Legacy of the 2012 Summer Olympics

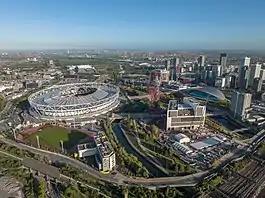
The Queen Elizabeth Olympic Park is now a widely used popular sporting complex and public park, a legacy of the games.

Since the London 2012 Paralympic Games finished on 9 September 2012 the UK Government has unveiled an updated Legacy Plan. Its main points include: